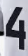
Number: 4